Ocala National Forest

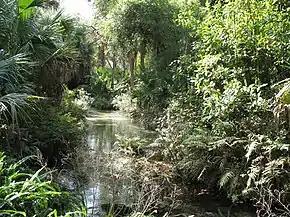
Juniper Springs in the Ocala National Forest

The Ocala National Forest is the second largest nationally protected forest in the U.S. State of Florida. It covers of North Central Florida. It is located east of Ocala and southeast of Gainesville. The Ocala National Forest, established in 1908, is the oldest national forest east of the Mississippi River and the southernmost national forest in the continental U.S. The word "Ocala" is thought to be a derivative of a Timucuan term meaning "fair land" or "big hammock". The forest is headquartered in Tallahassee, as are all three National Forests in Florida, but there are local ranger district offices located in Silver Springs and Umatilla.